Reconstruction (2003 film)

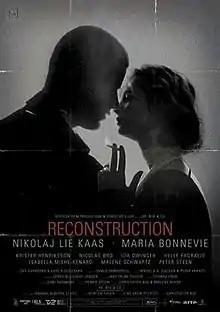

Reconstruction is a 2003 Danish psychological romantic drama film and the debut of Christoffer Boe, who also wrote the screenplay together with Mogens Rukov. It was filmed in Copenhagen, and won the Camera D’Or at the Cannes Film Festival in 2003 Golden Plaque for Manuel Alberto Claros luminous wide-screen cinematography.